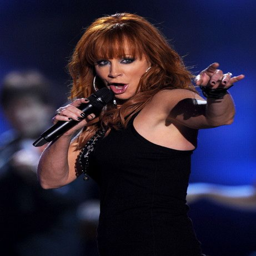
such a talented star in music and acting .